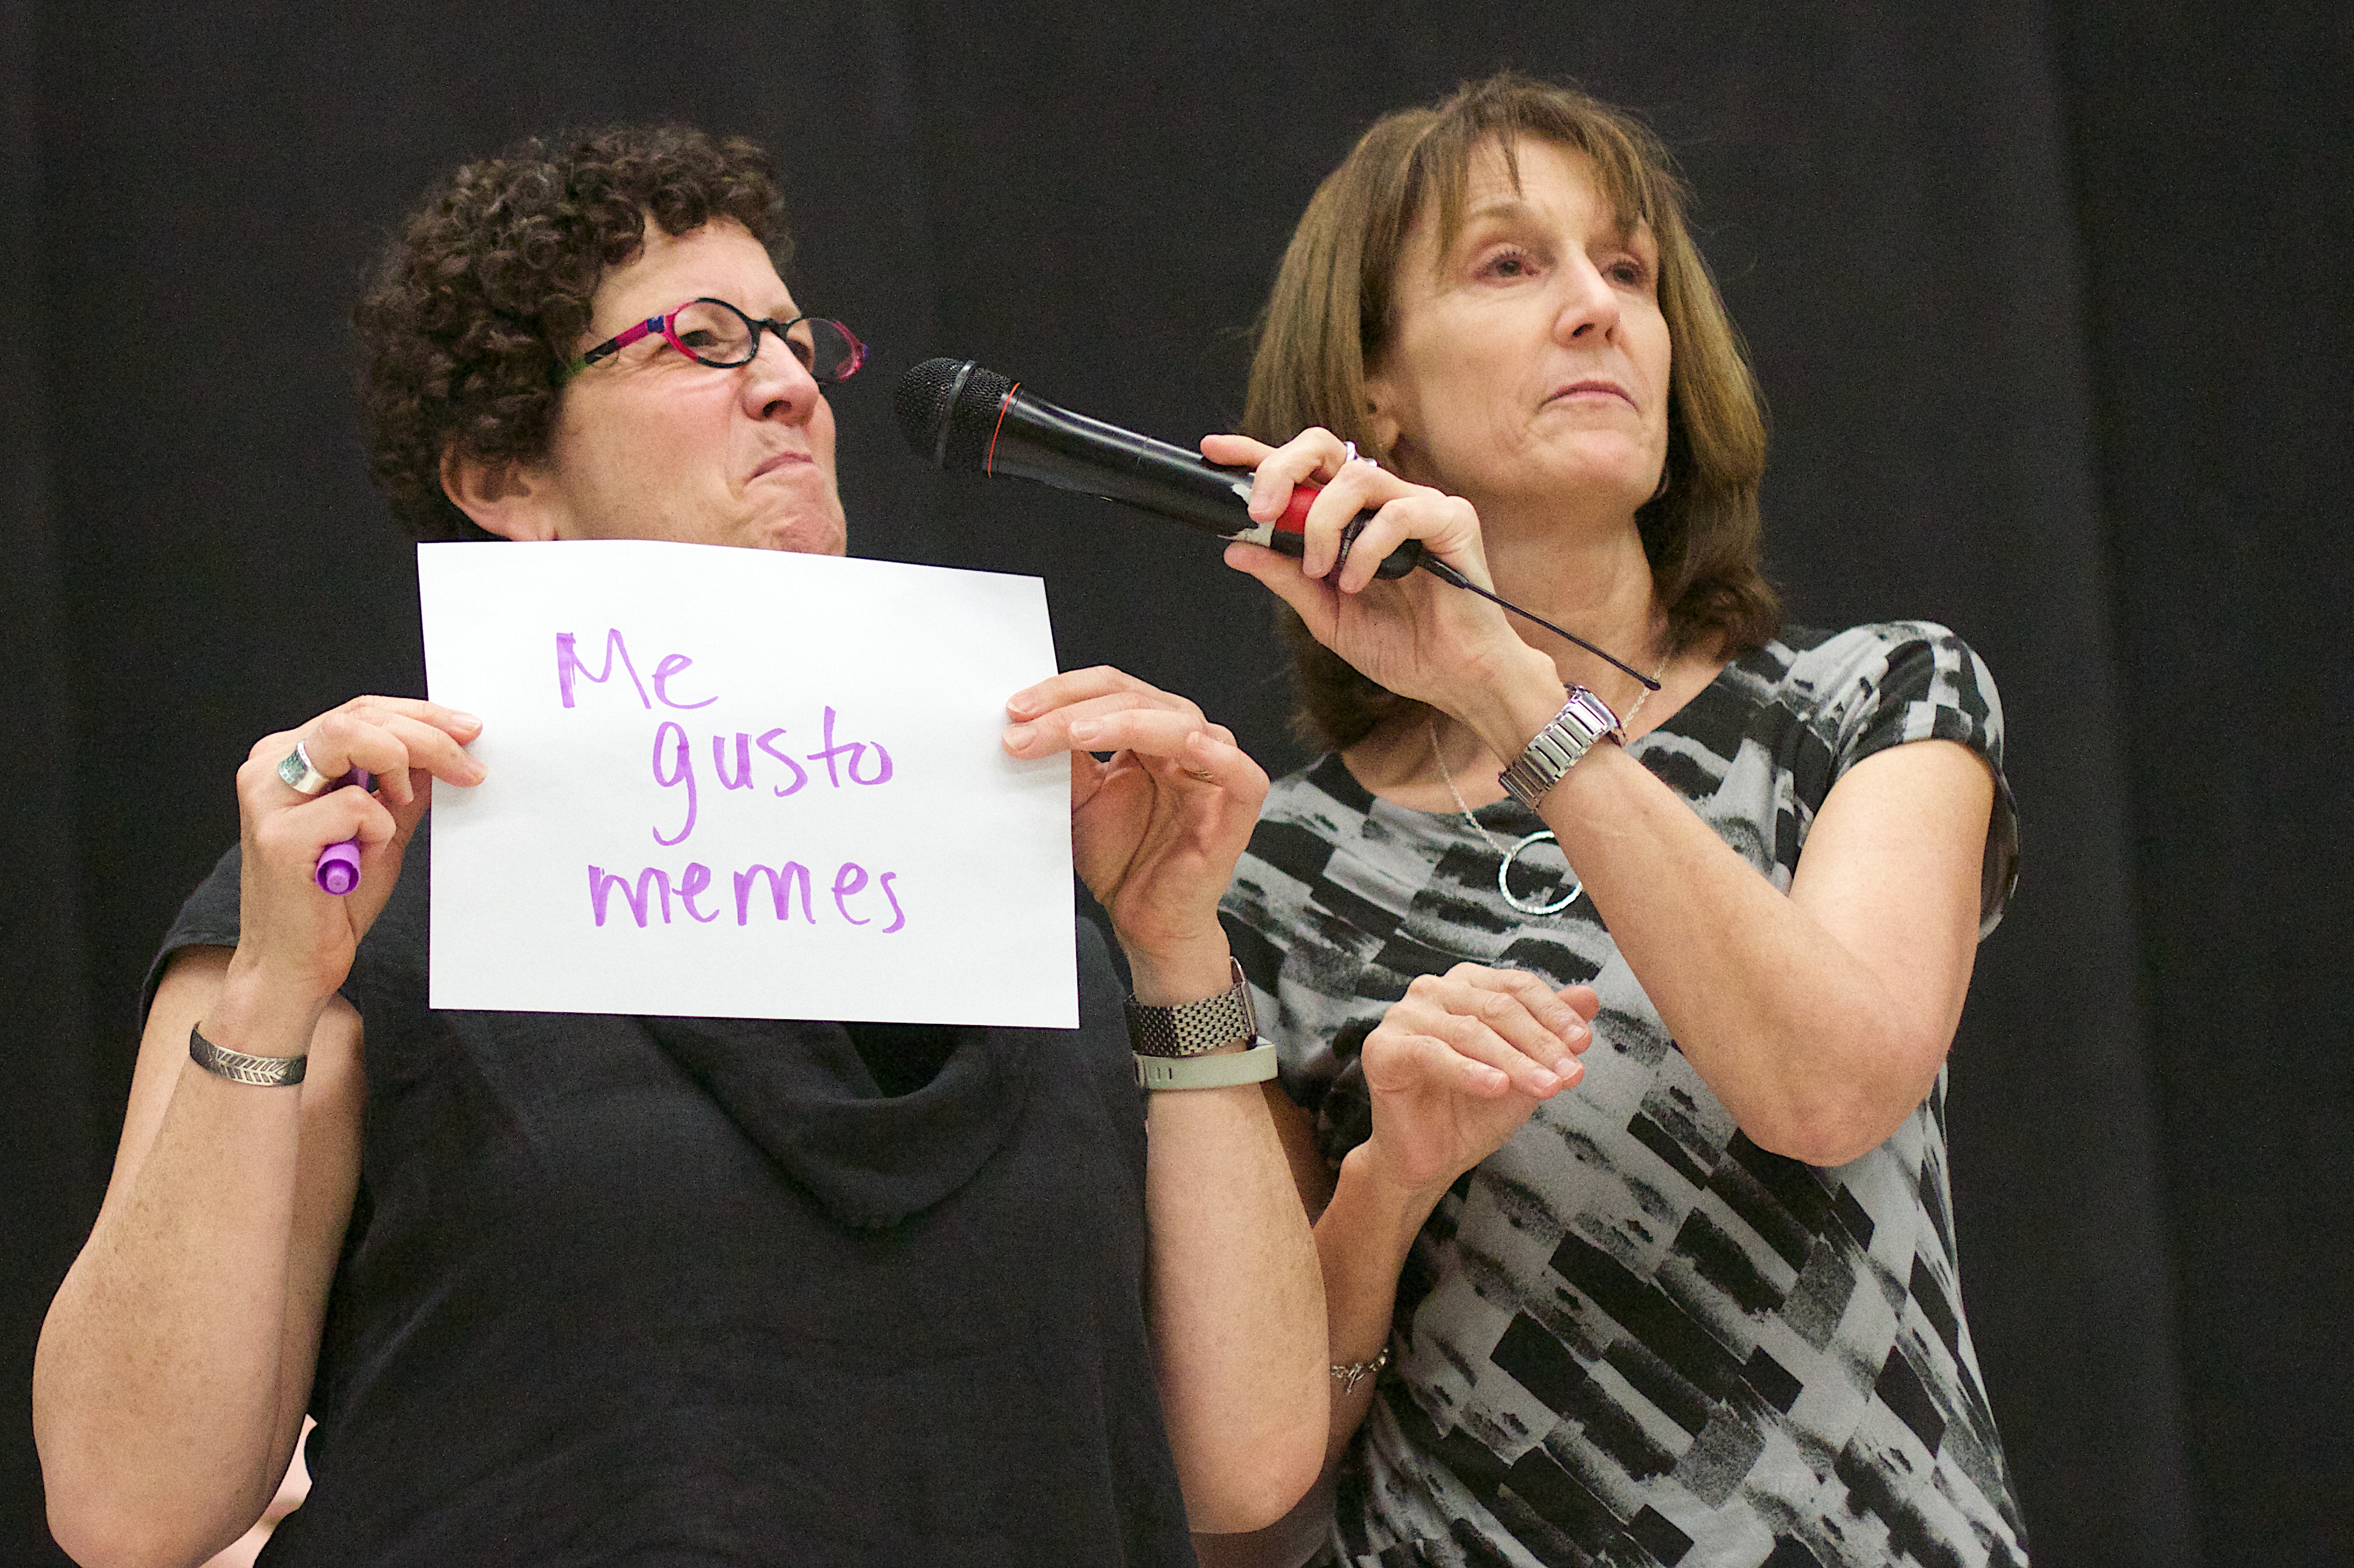
music, singer, musician, singing, udgagora, singer songwriter